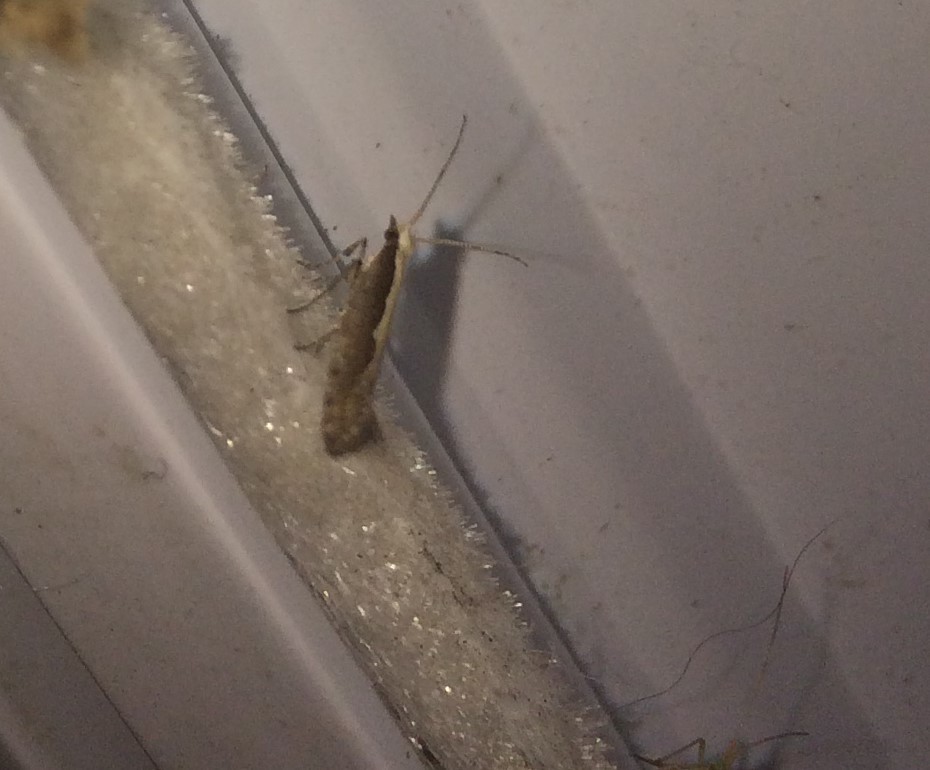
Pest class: diamondback_moth